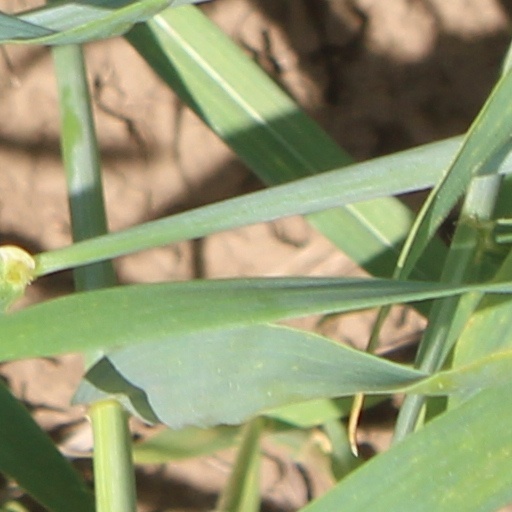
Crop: wheat